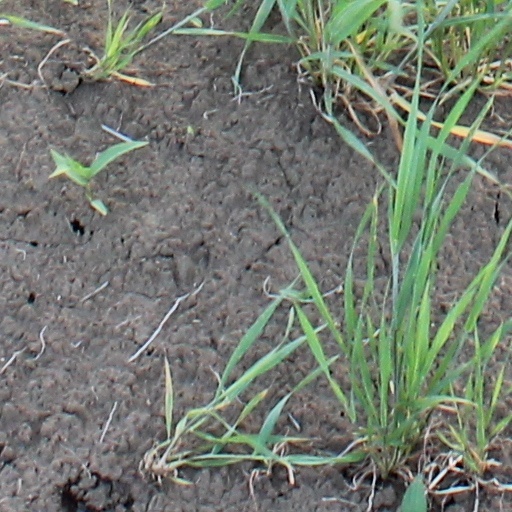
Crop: wheat